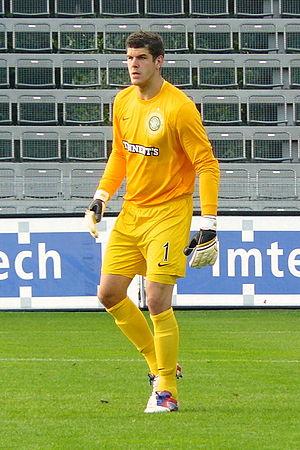
Fraser Gerard Forster, né le 17 mars 1988 à Hexham, est un footballeur international anglais qui évolue au poste de gardien de but au Southampton FC.